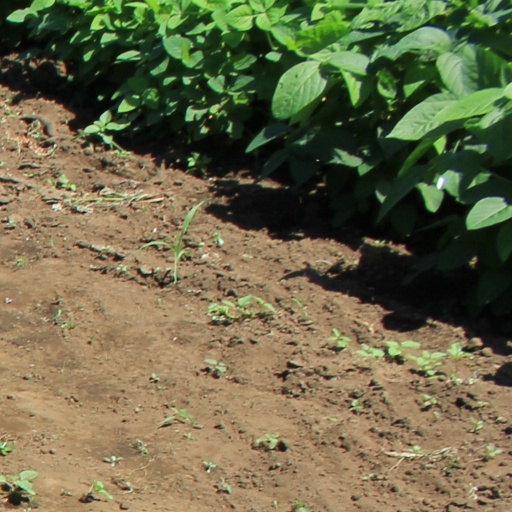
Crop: soybean